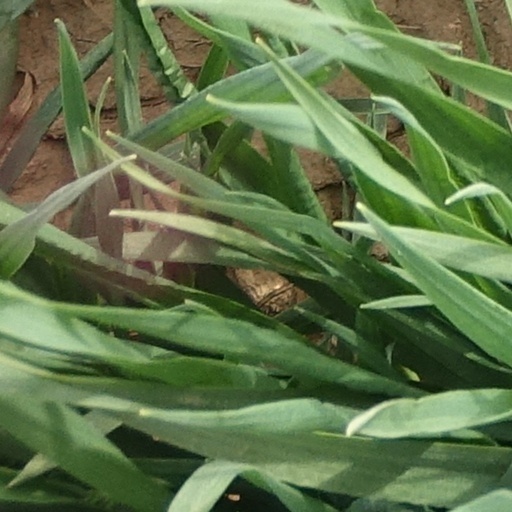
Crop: wheat